Phases of ice

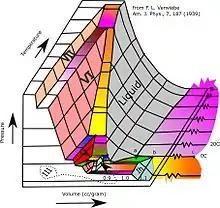
An alternative formulation of the phase diagram for certain ices and other phases of water

Ice, water, and water vapour can coexist at the triple point, which is at a pressure of . The kelvin was defined as of the difference between this triple point and absolute zero, though this definition changed in May 2019. Unlike most other solids, ice is difficult to superheat. In an experiment, ice at −3 °C was superheated to about 17 °C for about 250 picoseconds.